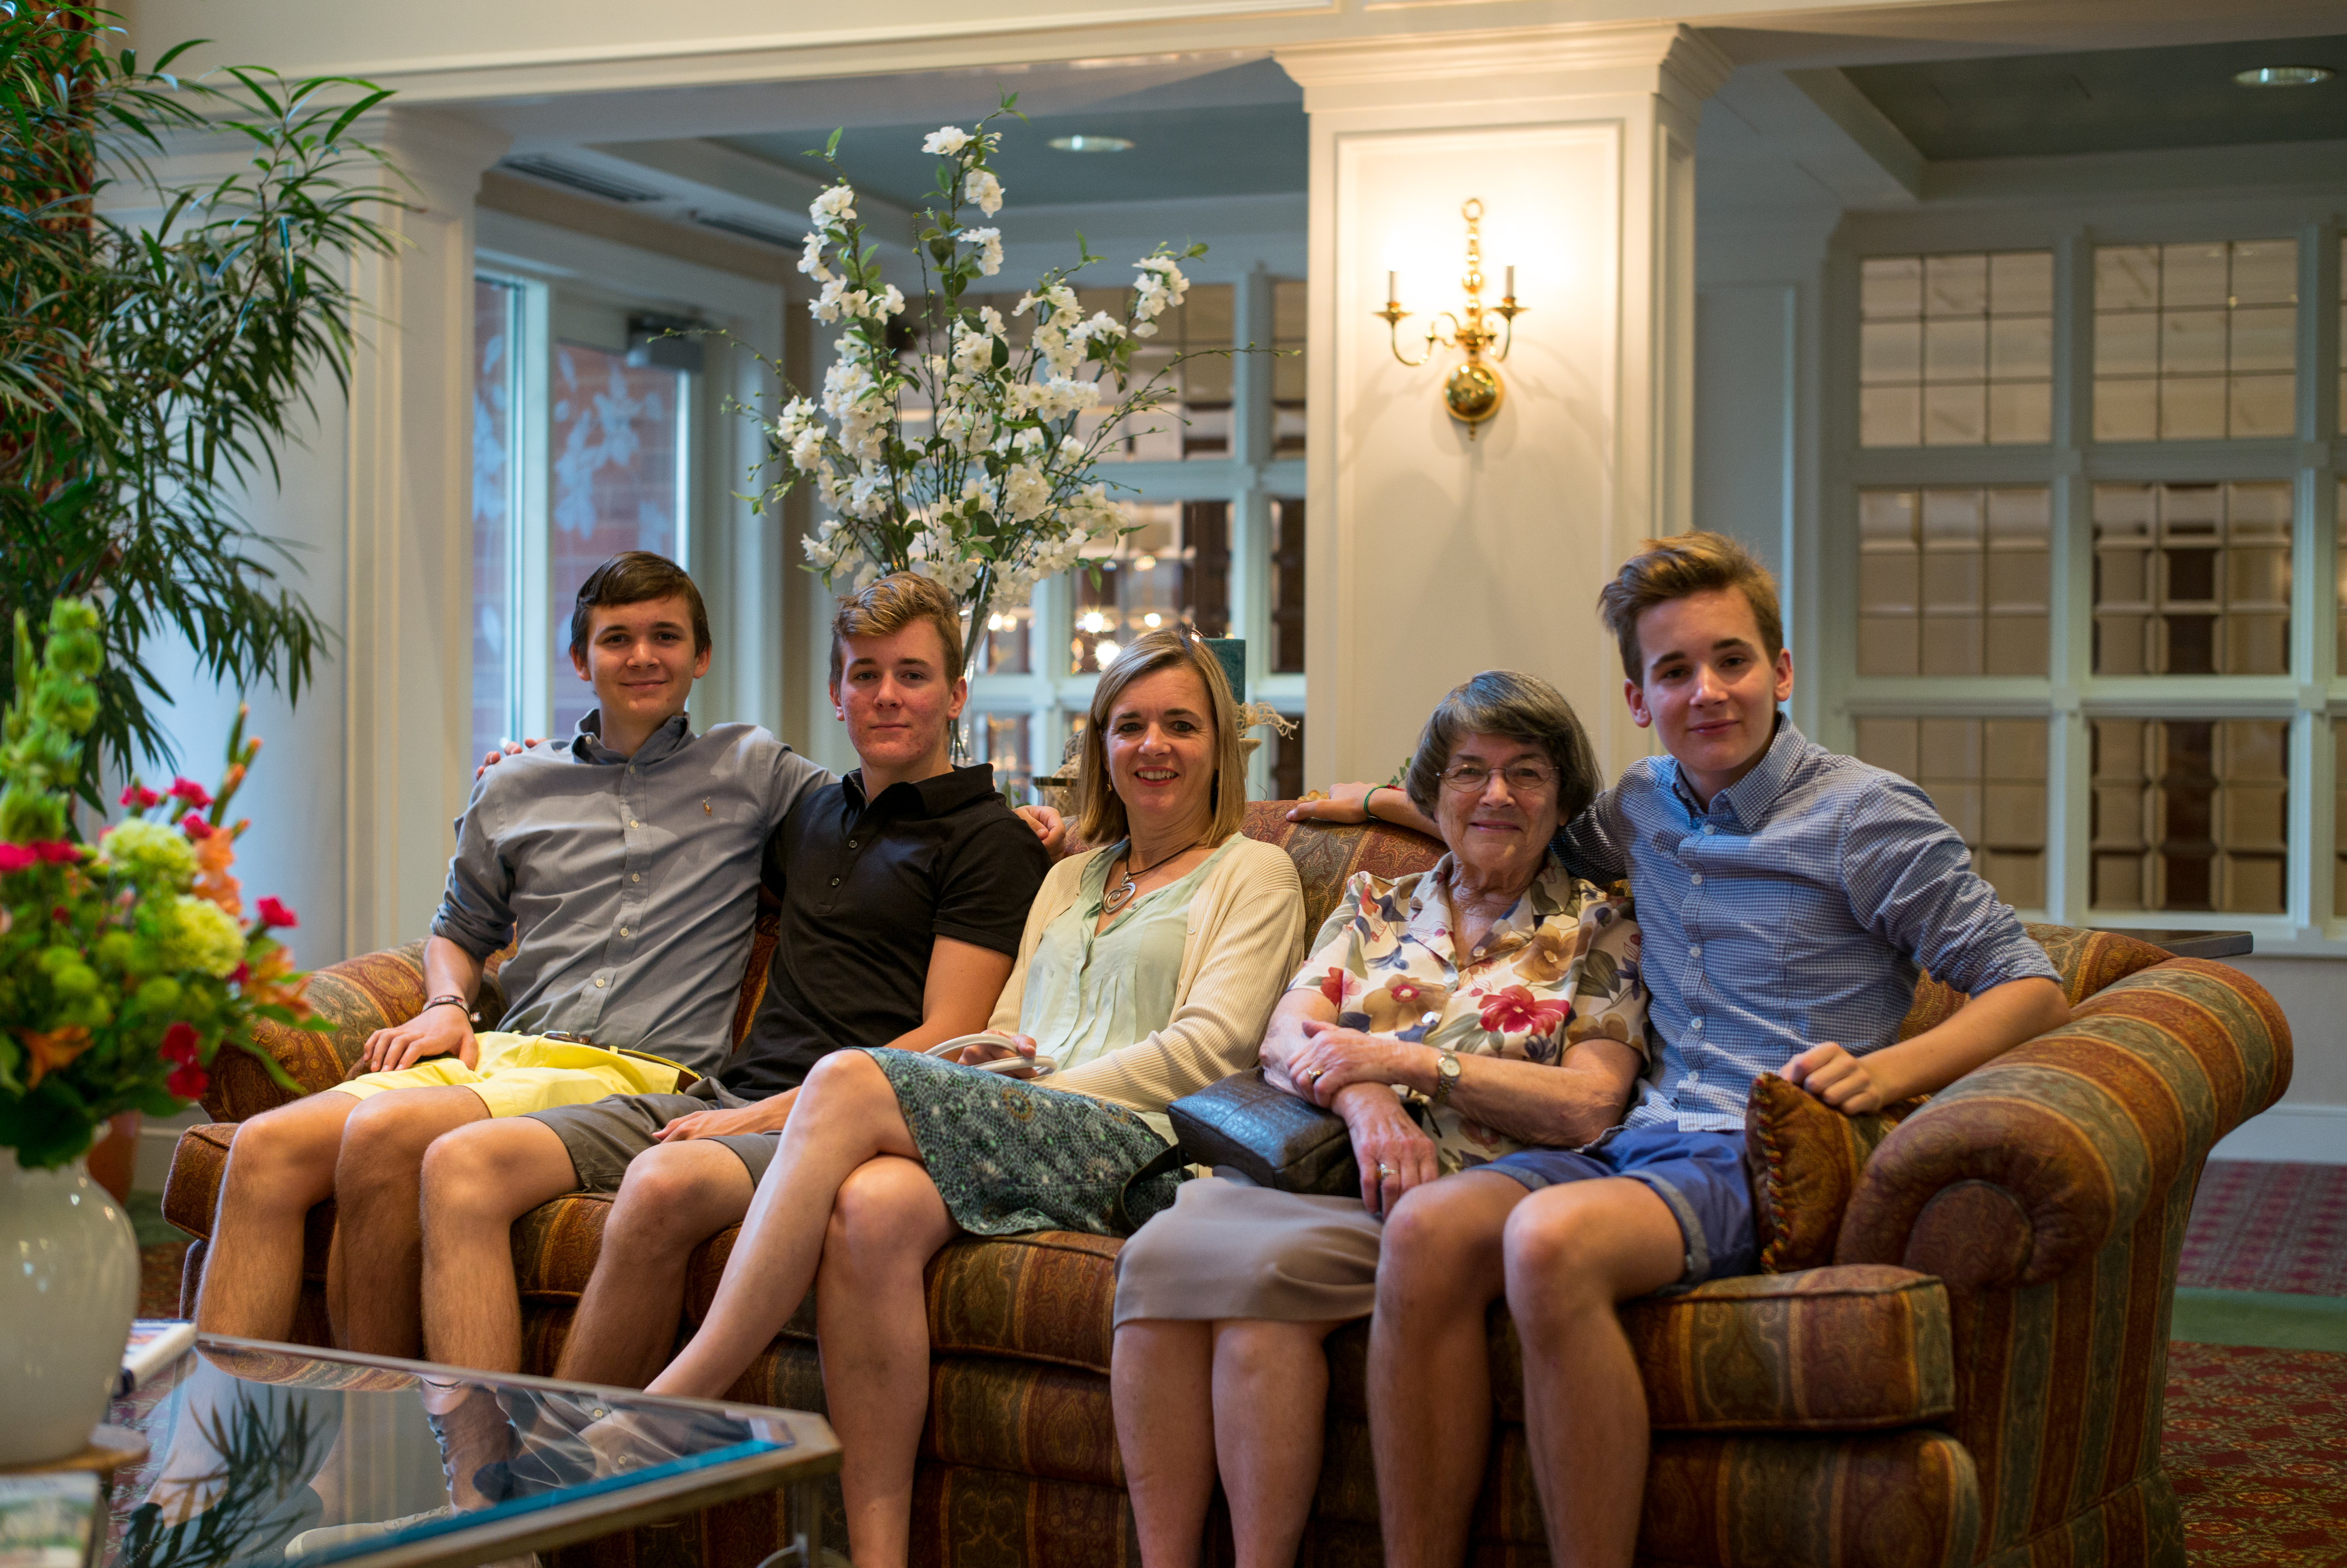
people, home, meal, family